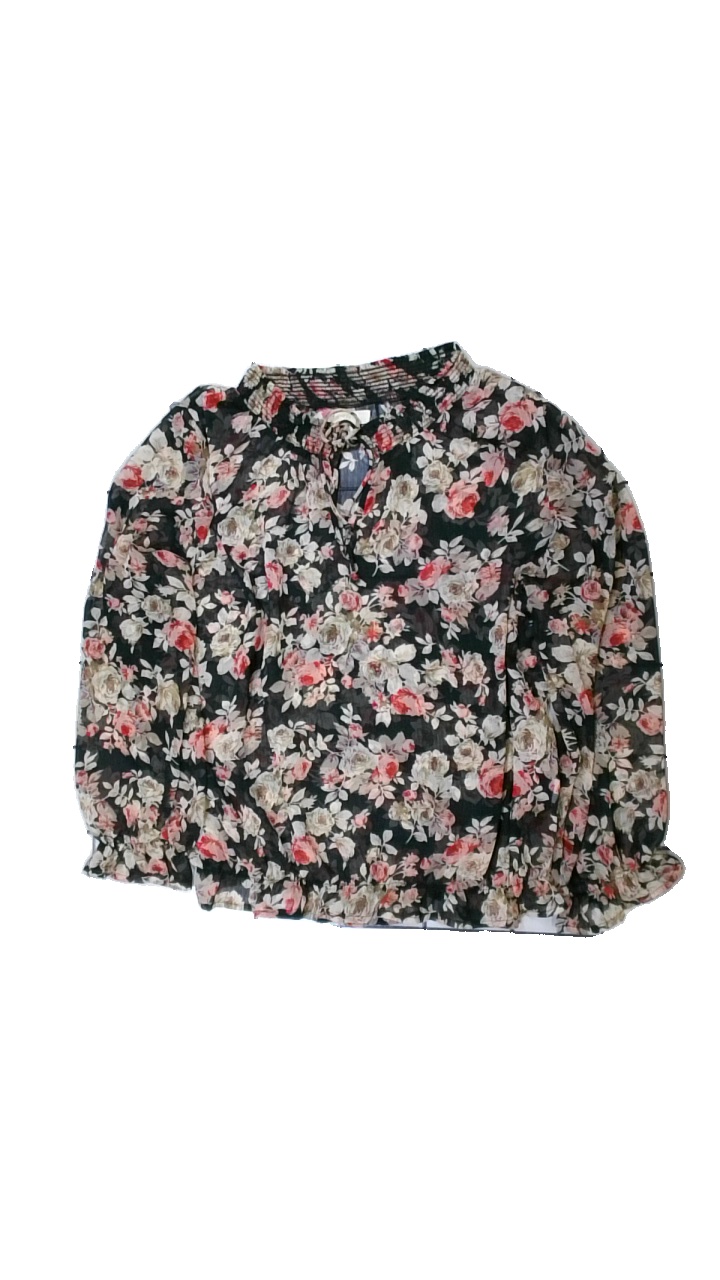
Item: Top (Ladies)
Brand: Stories
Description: genomskinlig top med blomtryck
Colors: Black, Red, Brown
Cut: Tight
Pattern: Transparent
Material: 100% polyester
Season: All
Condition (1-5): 5
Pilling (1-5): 5
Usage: Reuse
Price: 50-100